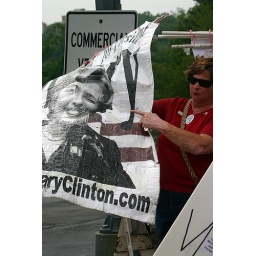
Clinton supporters hold signs near the street